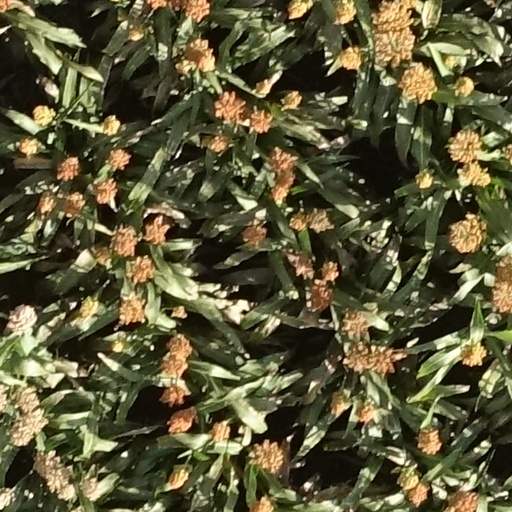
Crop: sorghum